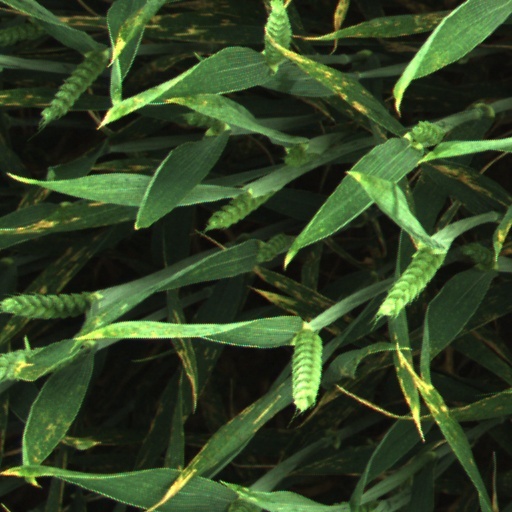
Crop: wheat